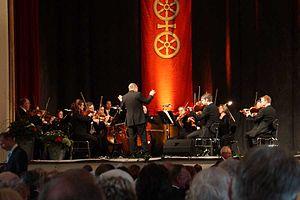
Le Philharmonisches Staatsorchester Mainz est un orchestre symphonique basé à Mayence en Allemagne et fondé en 1514.